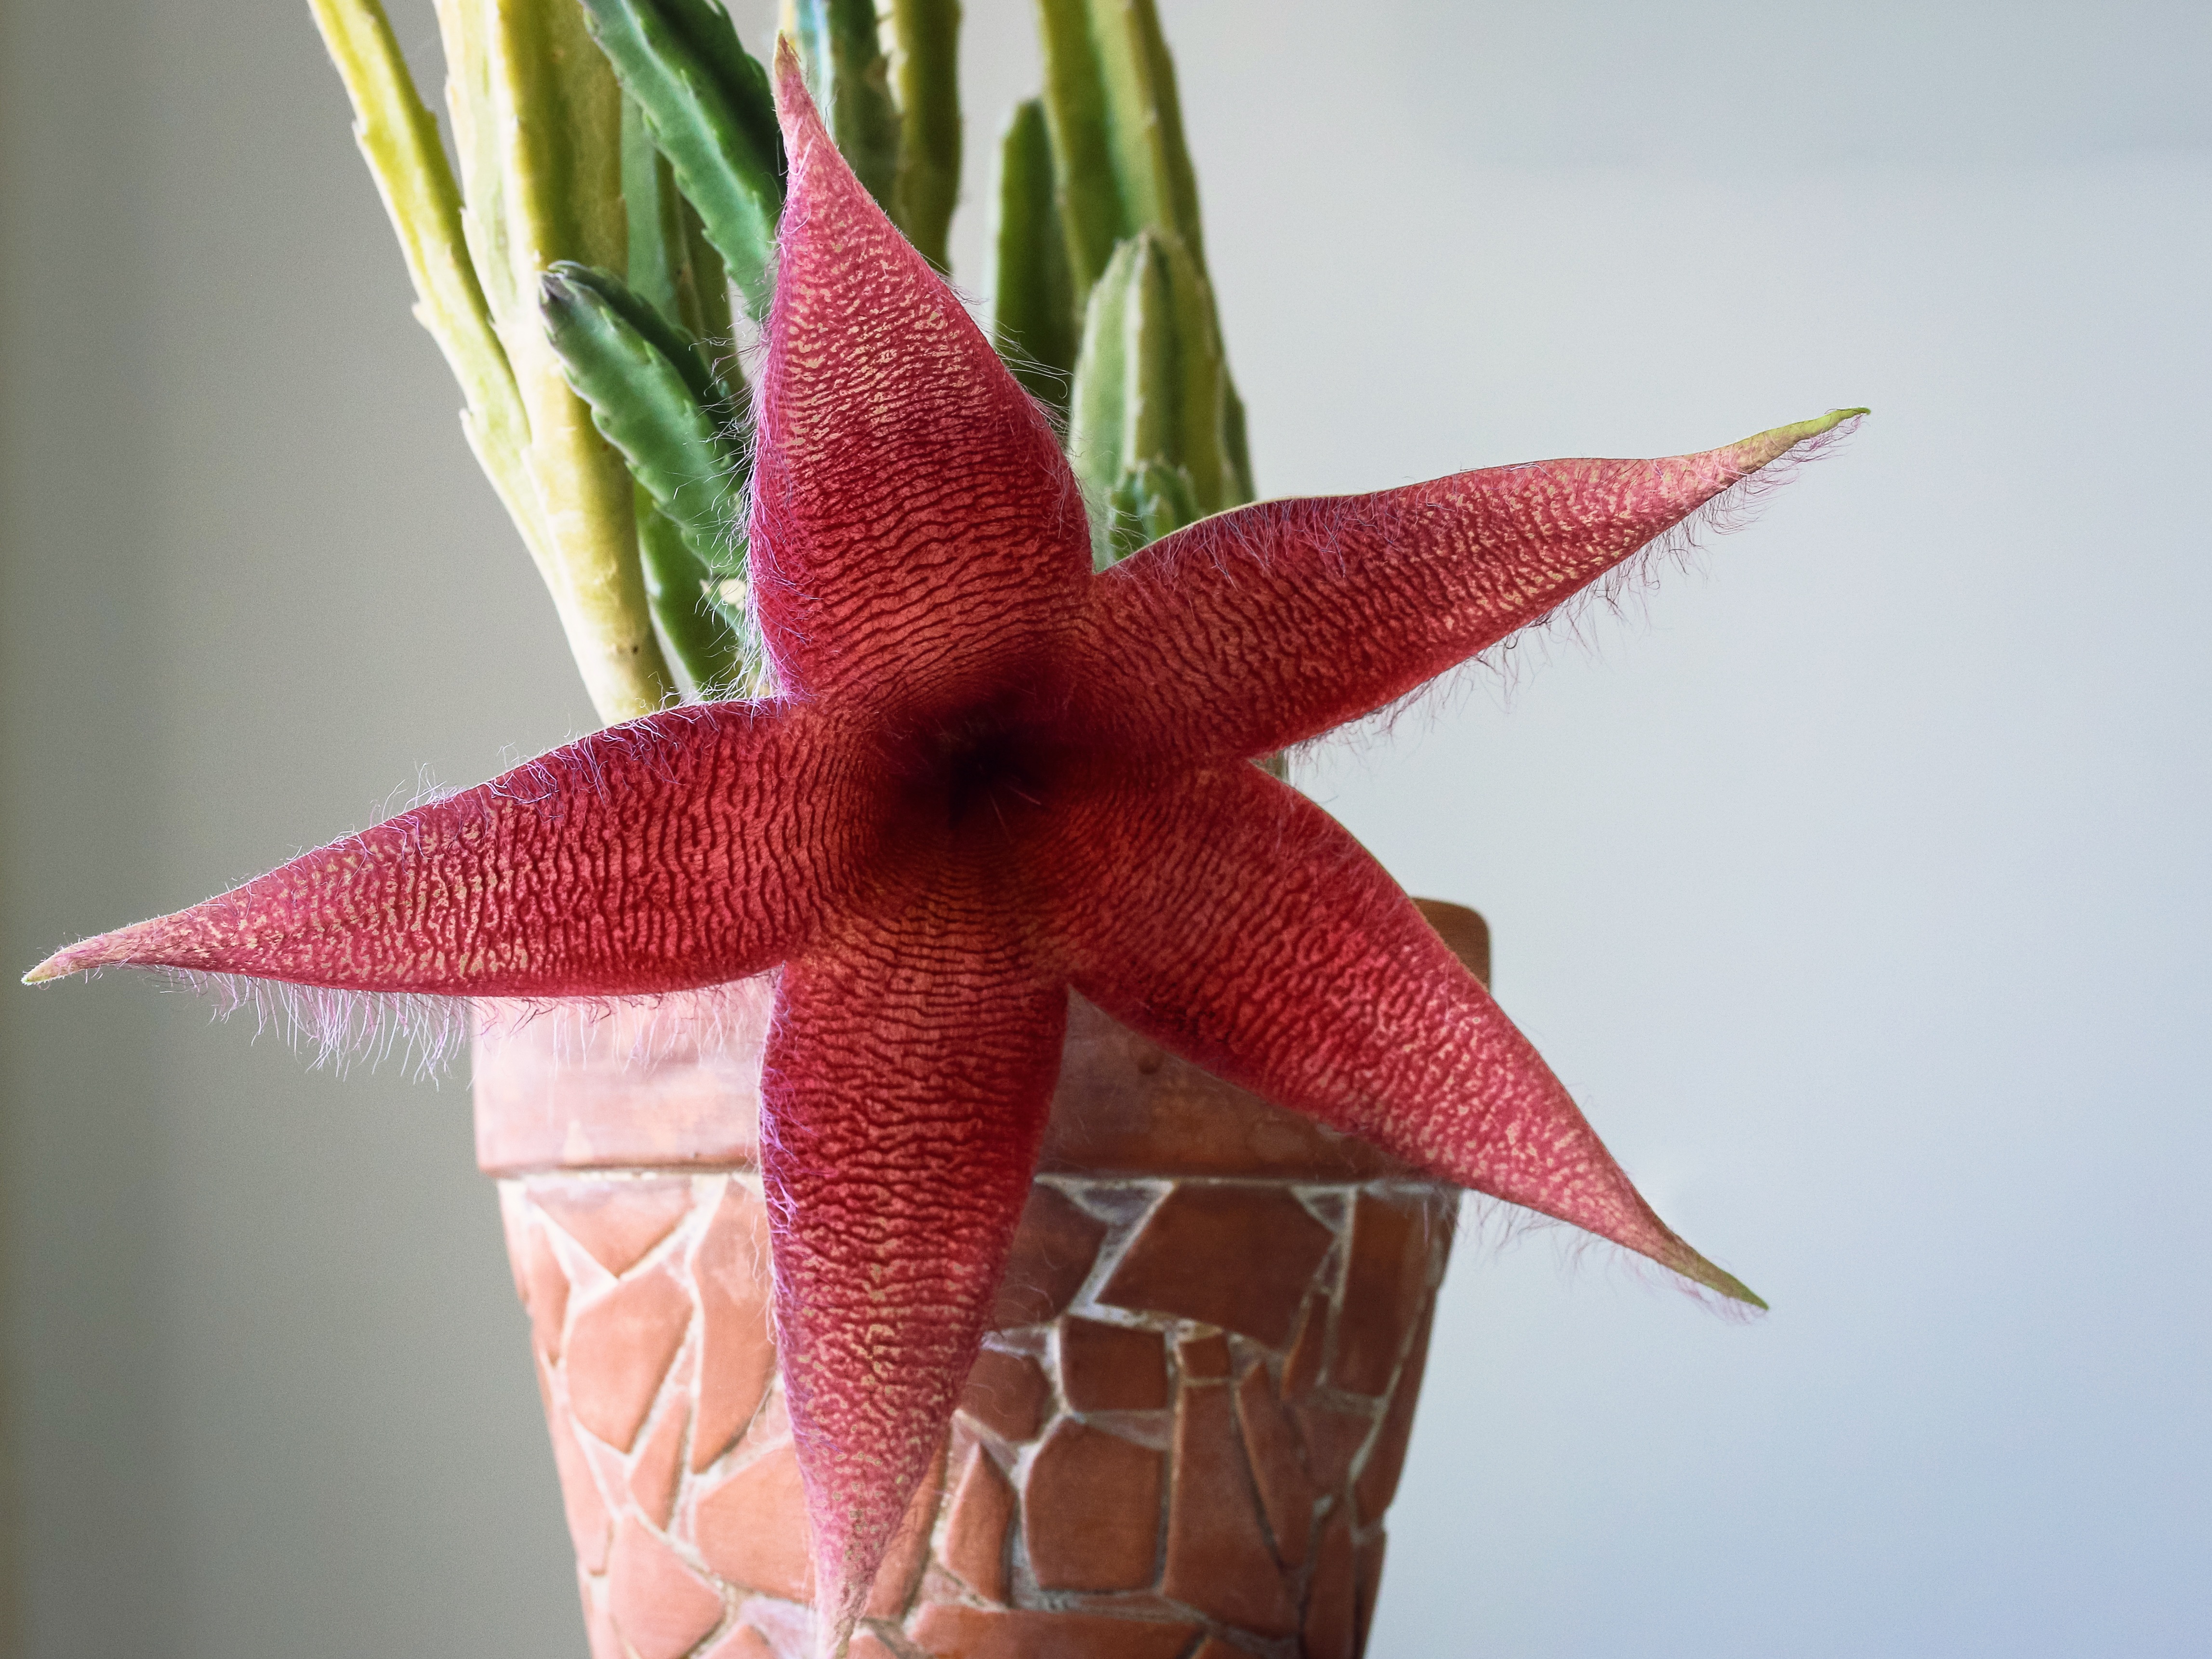
cactus, plant, leaf, flower, petal, red, pink, macro photography, flowering plant, flowering cactus, cthulhu, land plant